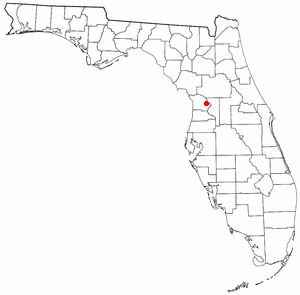
Inverness (Florida)
Inverness beliggenhed i Florida
Inverness er en amerikansk by og administrativt centrum i det amerikanske county Citrus County, i staten Florida. I 2000 havde byen et indbyggertal på 6.789.